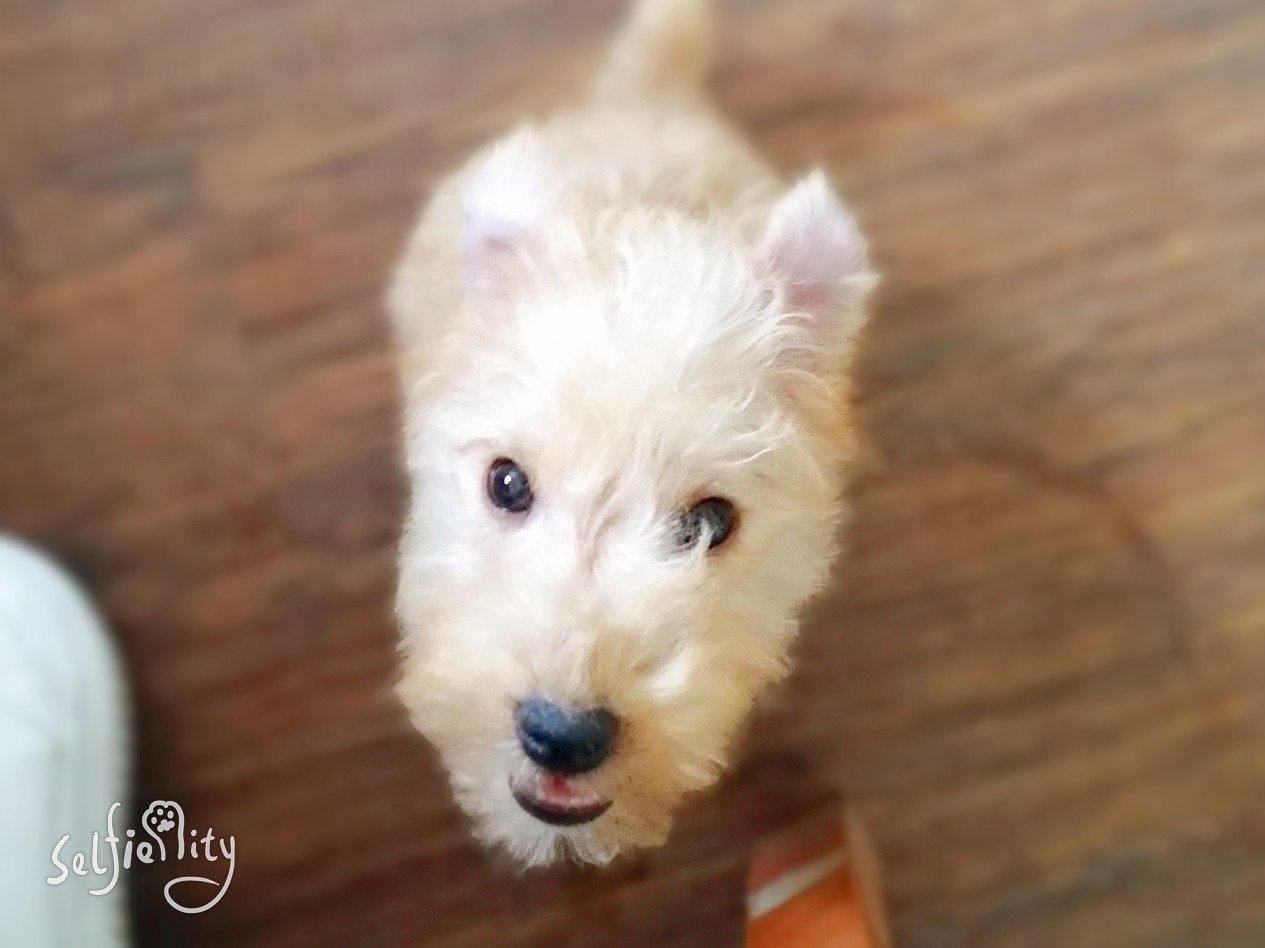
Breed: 216-n000017-Lakeland_terrier